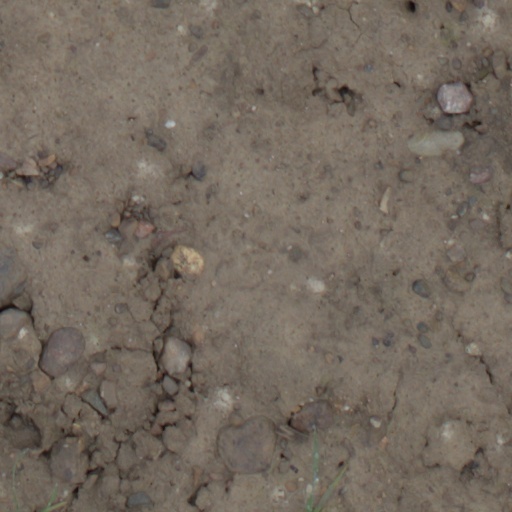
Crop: wheat